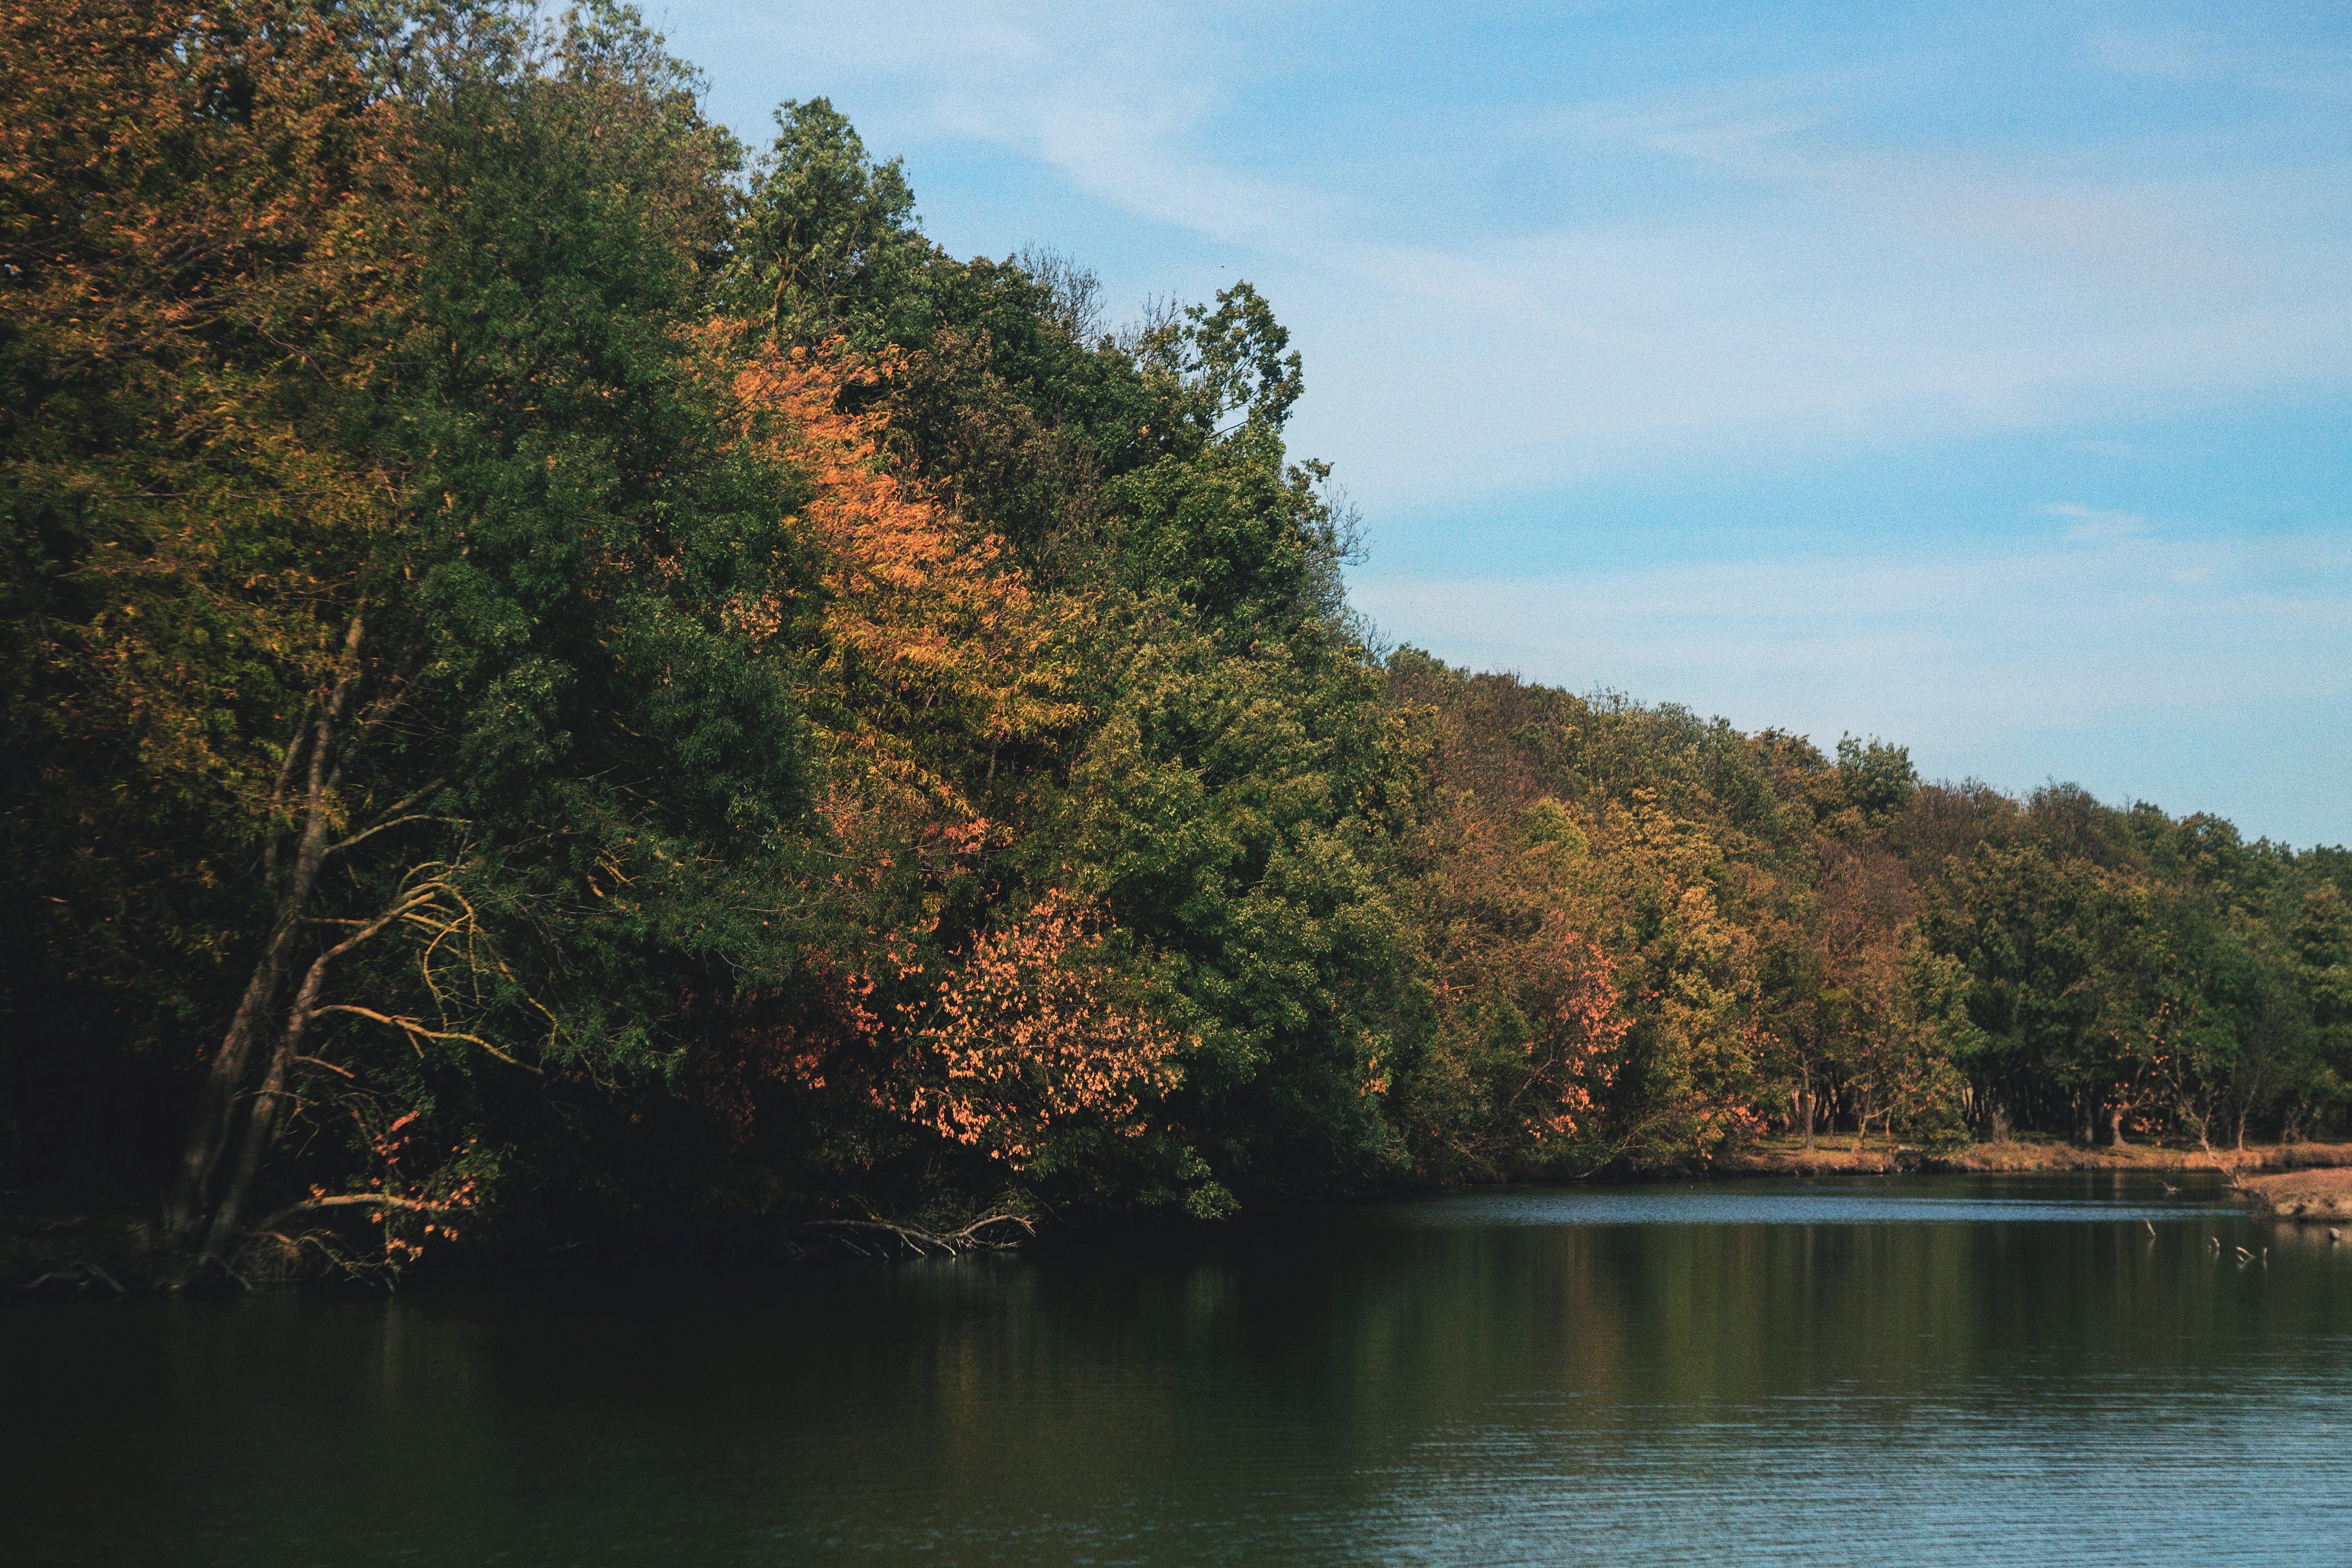
landscape, tree, water, nature, forest, wilderness, mountain, morning, leaf, lake, river, pond, reflection, autumn, reservoir, season, body of water, loch, woody plant